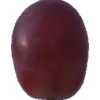
Label: pink_grape